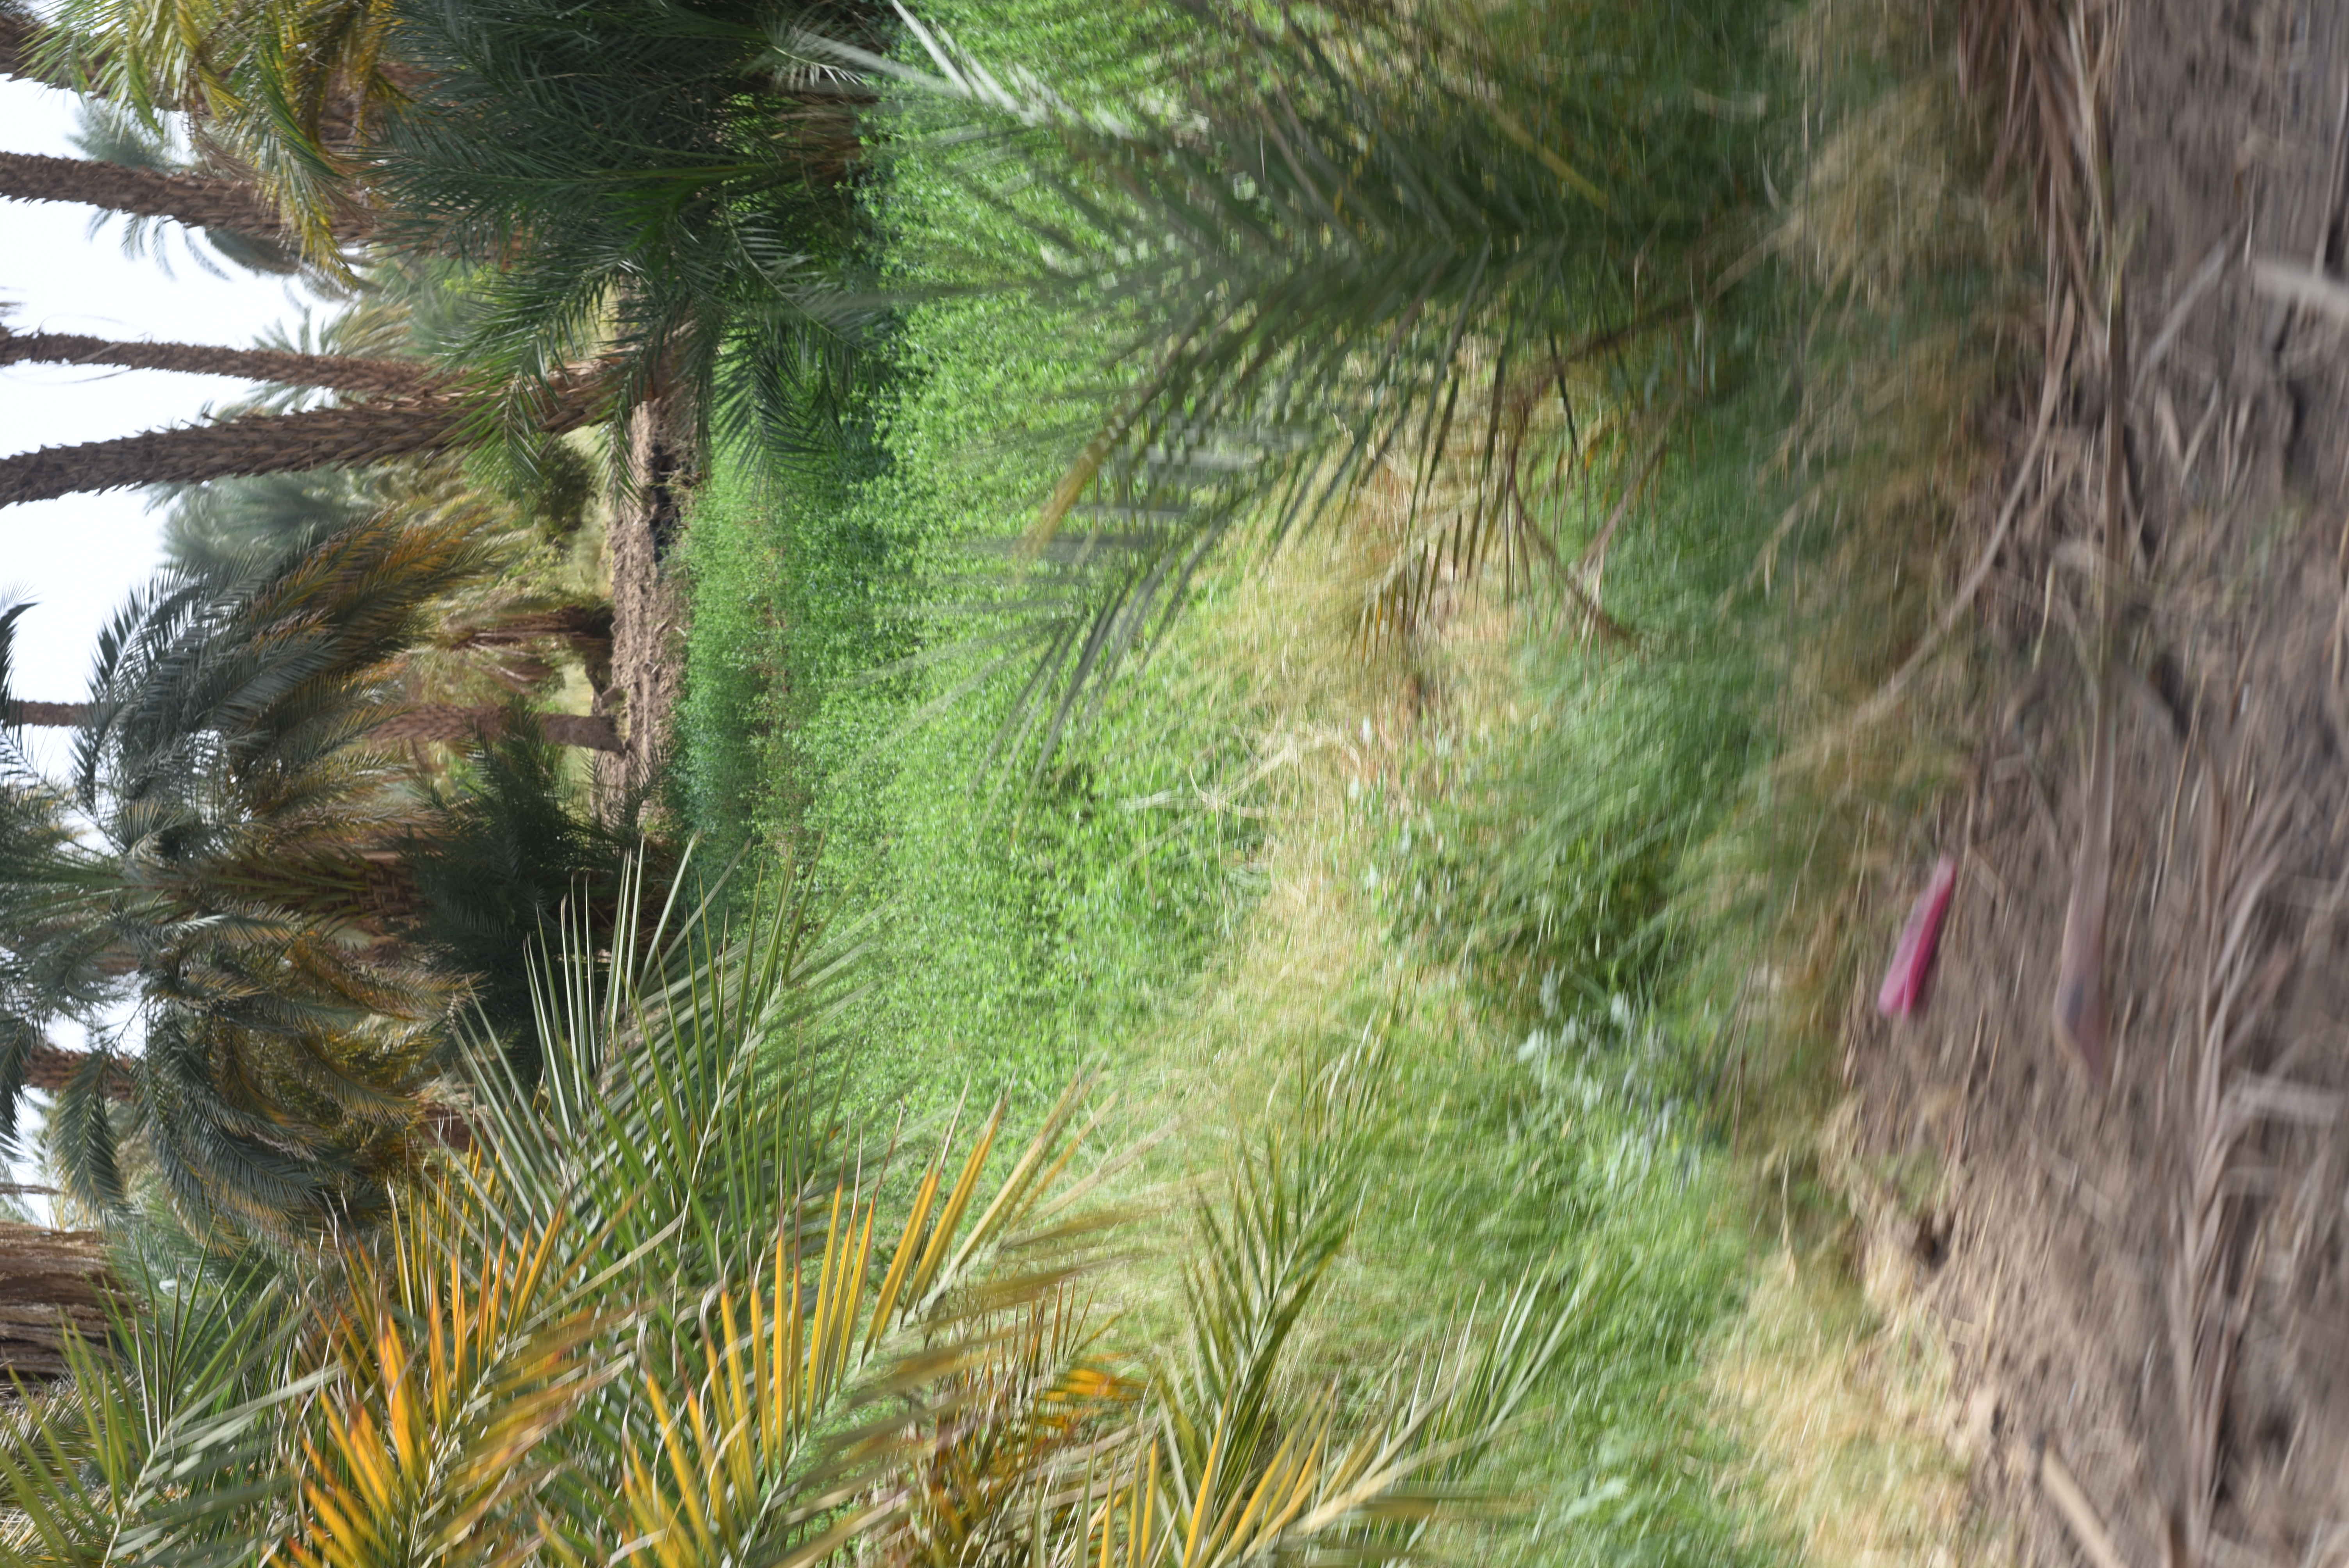
الوصف بالفصحى: نخيل شاهق قائم وسط محاصيل خضراء في الشمالية.
الوصف بالعامية السودانية: نخيل طويل واقف وسط زرع أخضر في الشمالية.
التصنيف: Agriculture & Livestock
التصنيف الفرعي: Crop fields